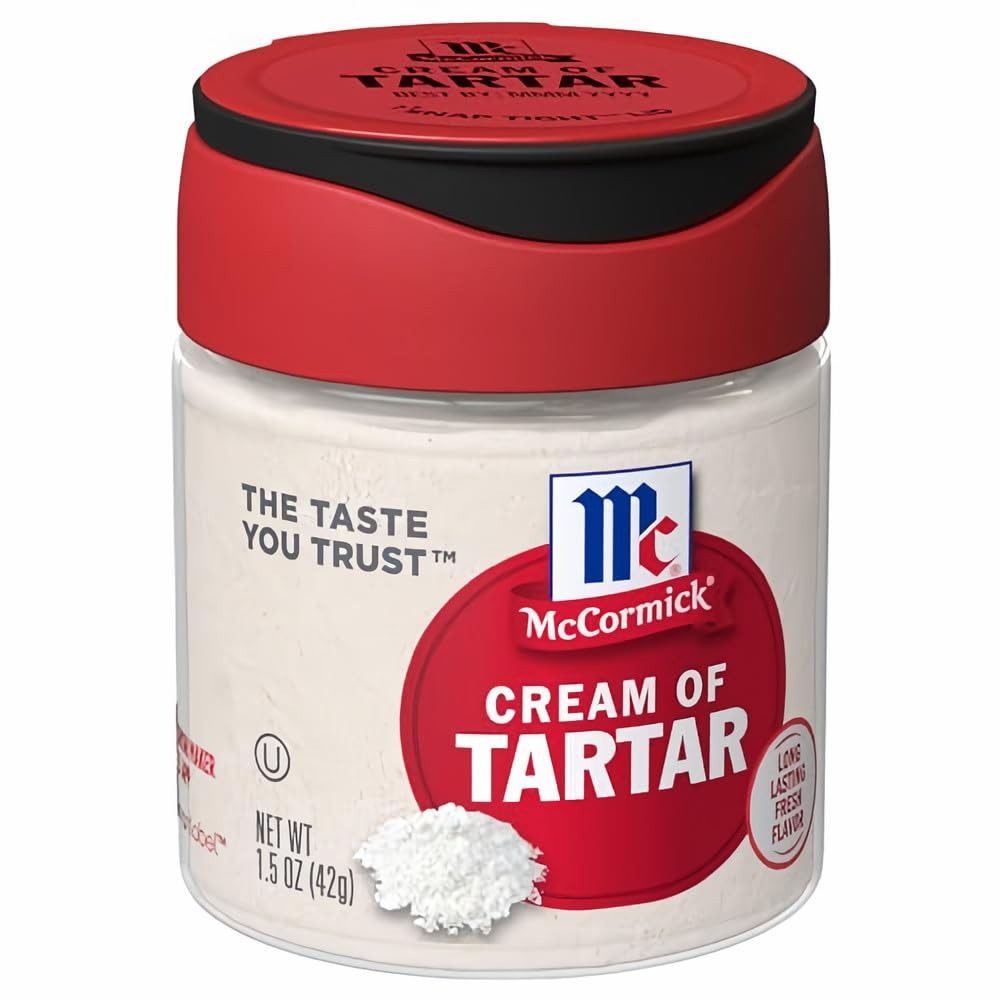
Item Name: McCormick Cream of Tartar (Pack of 10)
Bullet Point 1: All-natural ingredient made from potassium salt of tartaric acid
Bullet Point 2: Stabilizes egg whites for perfect meringues and angel food cakes
Bullet Point 3: Tasteless formula ensures no alteration of recipe flavors
Bullet Point 4: Versatile usage including homemade baking powder
Bullet Point 5: Trusted McCormick brand quality
Bullet Point 6: Enhances consistency and texture in delicate baked goods
Product Description: McCormick Cream of Tartar is all natural and made from the potassium salt of tartaric acid, which is essential when preparing delicate baked goods. This tasteless baking necessity is used to stabilize egg whites. Beat McCormick Cream of Tartar with egg whites to stabilize the whites in meringue shells, angel food cakes, meringues for pies, or 7-minute frostings. You can even use it to make your own baking powder. (Pack of 10)
Value: 1.5
Unit: Ounce

Price: 3.88